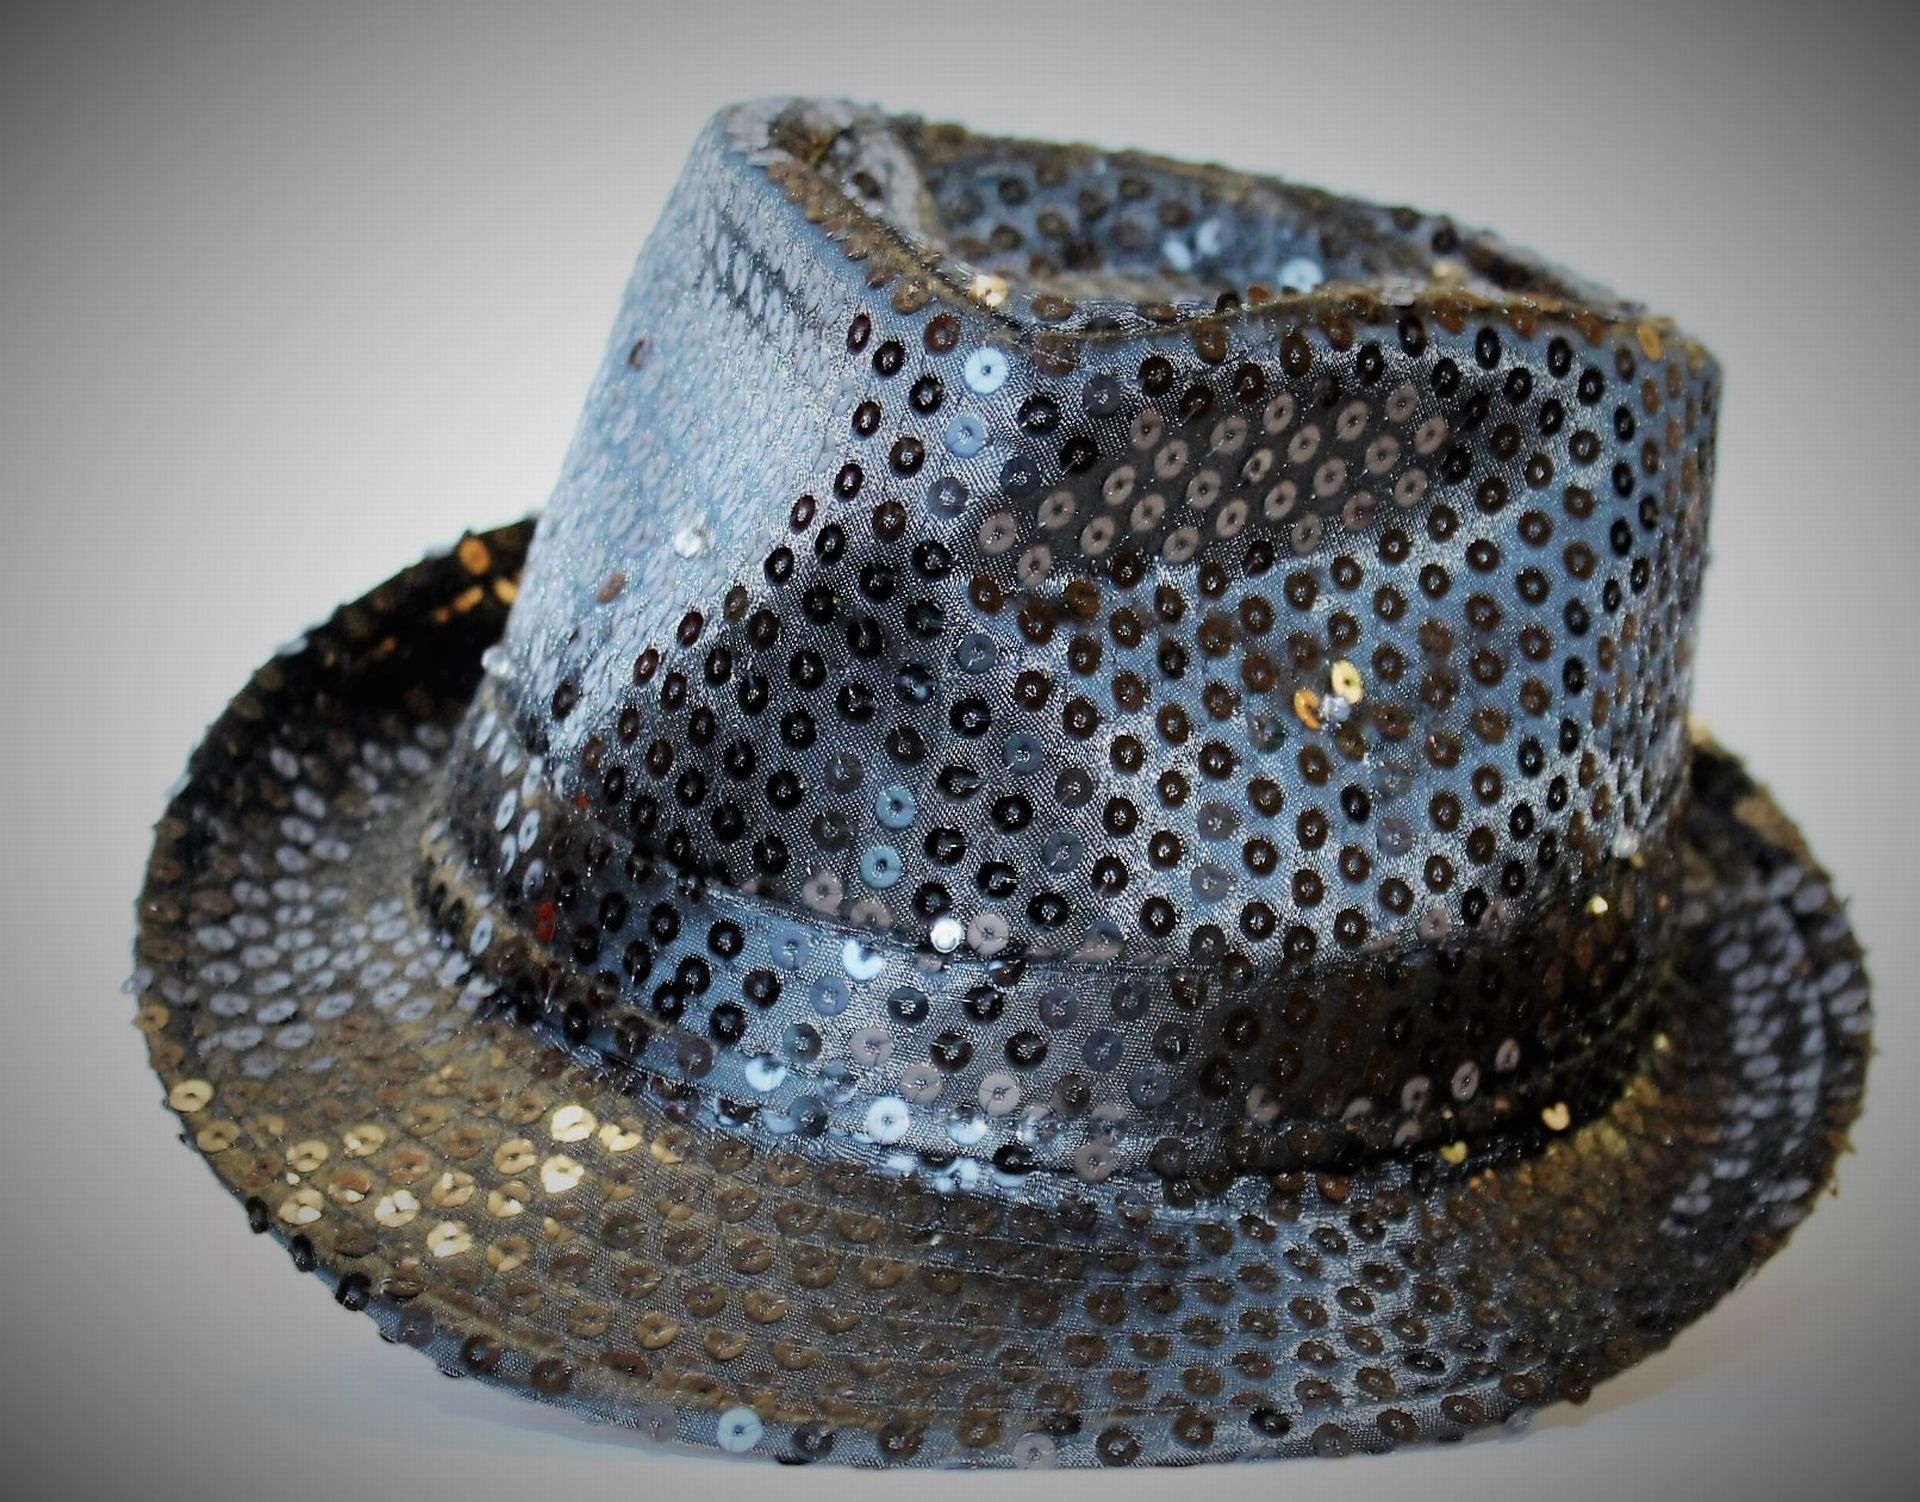
black and white, hat, clothing, headgear, art, pretty, headwear, fedora, sequins, cowboy hat, fashion accessory